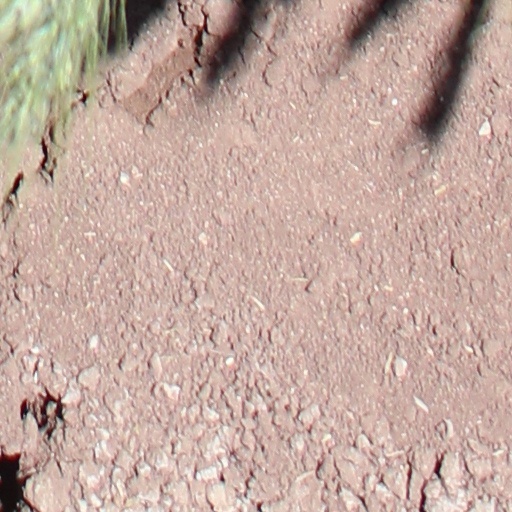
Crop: wheat